List of reptiles of El Salvador

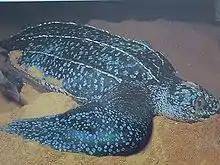
"Dermochelys coriacea"

The leatherback sea turtle (Dermochelys coriacea) is the largest of all living turtles, reaching a length of and weighing more than . It is found in all tropical or subtropical seas. Unlike most sea turtles, leatherbacks are often found in the colder waters of temperate zones. It is the only species within the Dermochelyidae family and is critically endangered. All other species are only known as fossils.